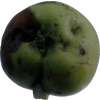
Label: Apple 12